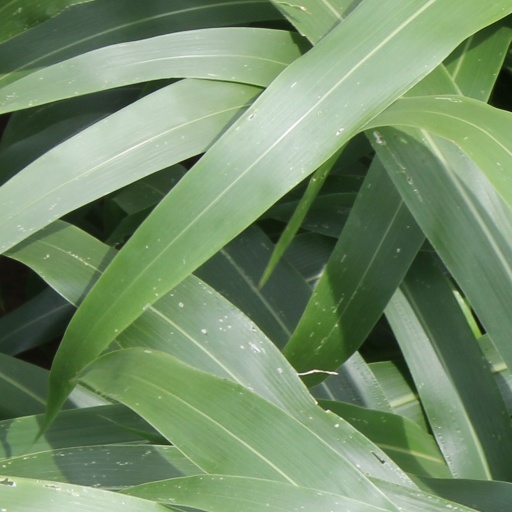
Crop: sorghum